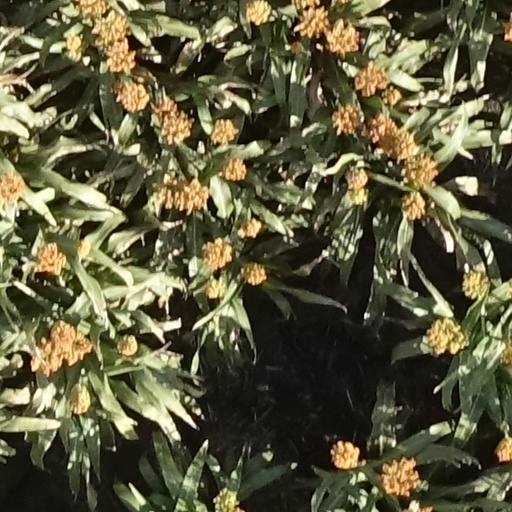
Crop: sorghum